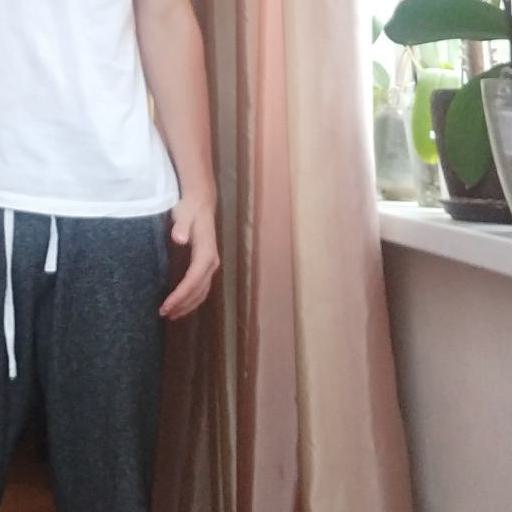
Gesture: no_gesture